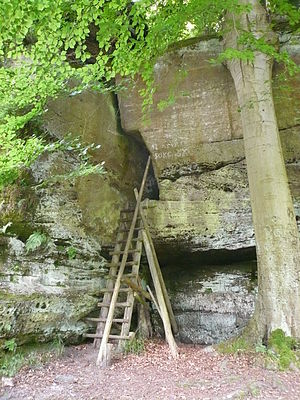
Gleichen (Niedersachsen) / Geografi
Sandstensklipper i skoven ved Reinhausen var hjemsted for eremitmunken Henry Hufnagel i 1385, og er nu Naturdenkmal
Gleichen er en kommune i det centrale Tyskland med godt 9.000 indbyggere, beliggende under Landkreis Göttingen i den sydlige del af delstaten Niedersachsen, beliggende Administrationen ligger i landsbyen Reinhausen. Kommunen er opkaldt efter to omkring 430 meter høje småbjerge Die Gleichen med hver sin borg, Neuen-Gleichen og Alten-Gleichen. Området Gleichen ligger omkring 10 km sydøst for Göttingen, hvorfra begge toppe kan ses.